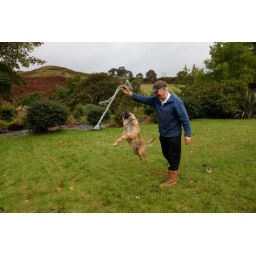
Colin Firth and his dog Bob at their house in Scotland..